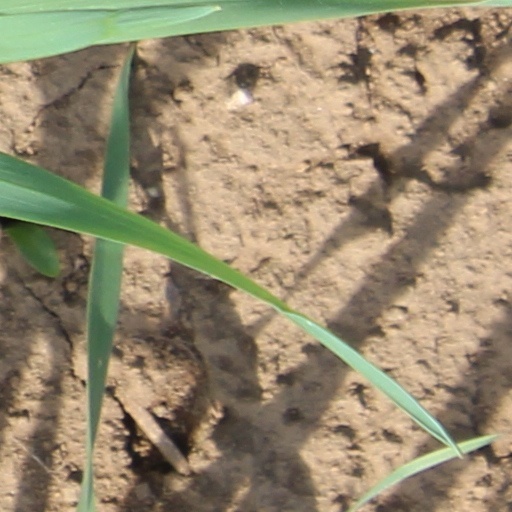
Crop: wheat